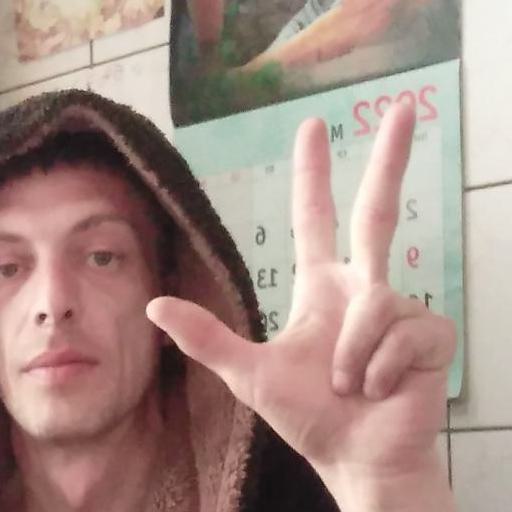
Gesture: three2